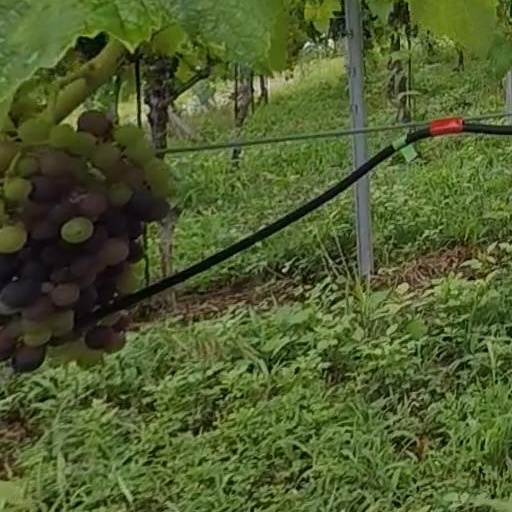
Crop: grape